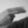
ASL letter: H